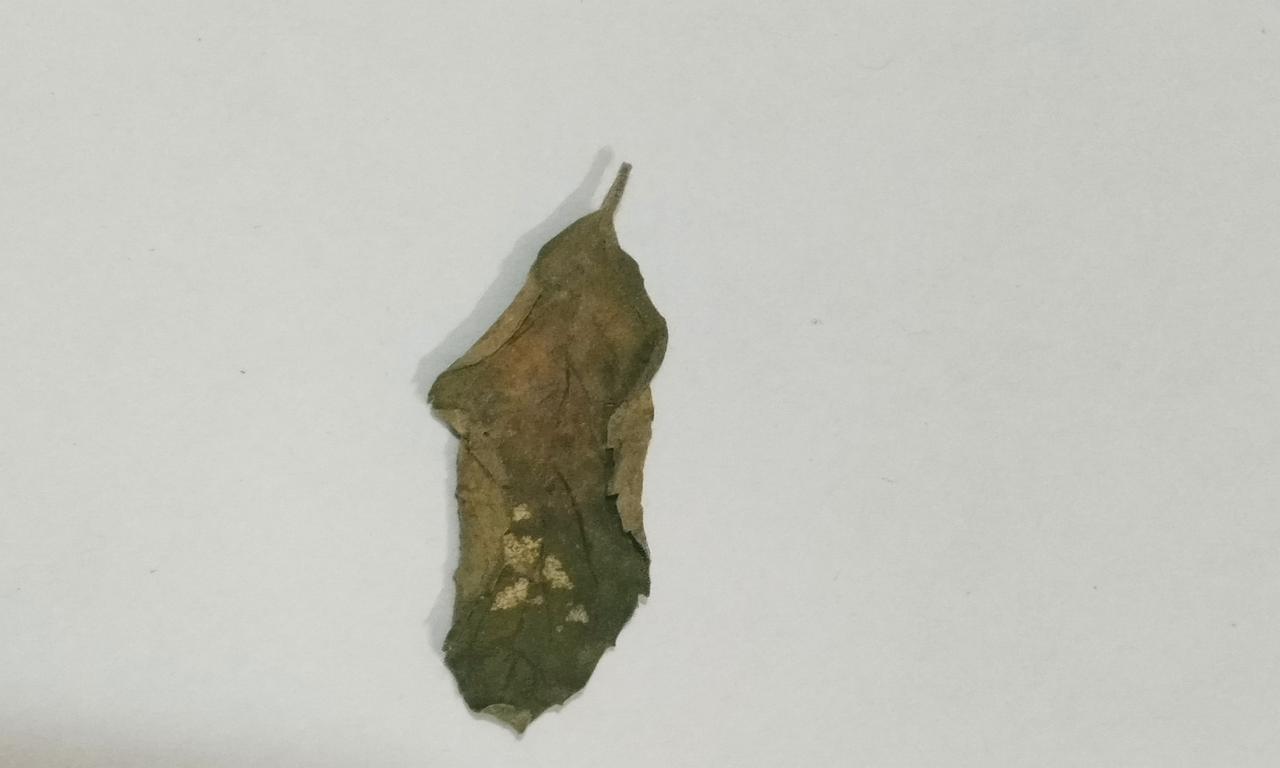
Label: Dried